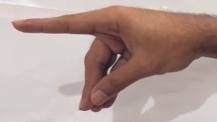
ASL sign: P